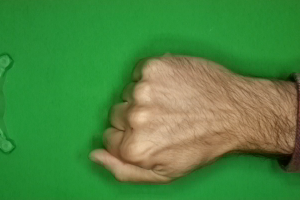
Label: rock